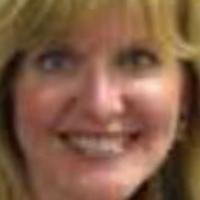
Age group: age 31-40